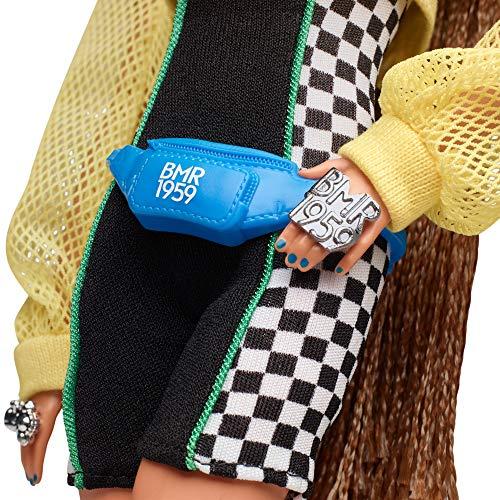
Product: Barbie BMR1959 Fully Poseable Fashion Doll with Braided Hair, Fully Poseable
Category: Toys & Games | Dolls & Accessories | Dolls
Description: This BMR1959 doll wears a cropped sweatshirt over a bike shorts romper.
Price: $19.99
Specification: ProductDimensions:3x6x13inches|ItemWeight:14.1ounces|ShippingWeight:14.1ounces(Viewshippingratesandpolicies)|ASIN:B07QG4K7GQ|Itemmodelnumber:GHT91|Manufacturerrecommendedage:6-10years